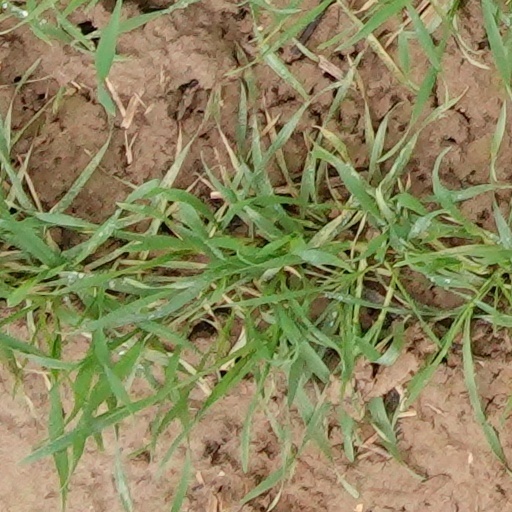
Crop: wheat